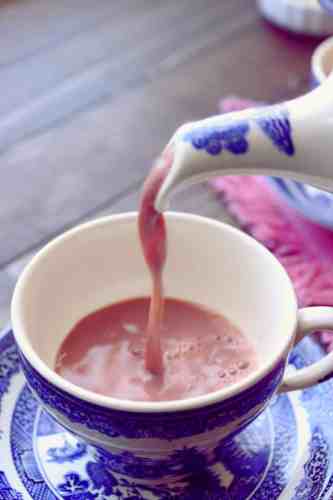
Dish: chai